Solomiya Krushelnytska

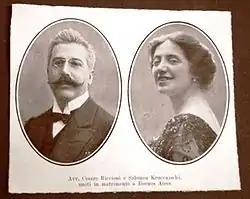
Solomiya Krushelnytska and her husband, Alfredo Cesare Augusto Riccioni

Prior to the death of her mother Teodora in 1907, Solomiya's family convinced her to purchase a residence in Lviv, to use whenever she returned from touring, and to provide a comfortable living space for the rest of the family, especially for her mother towards the end of her life. In 1903, Solomiya purchased a building located on what is now (named in her honor in 1993), uphill from the campus of Lviv University. Built and designed by Jakub Kroch in 1884, the large building had several floors of living space, initially occupied by members of Krushelnytska's immediate family. Solomiya's brother-in-law Karl Bandriwsky was asked to oversee the management of the building once apartments began be rented out following the departure of her siblings after marriage. With a facade featuring heavy rustication decorated with ornamental statuary of lyrical muses by Leonard Marconi, the building became known as Lviv's "Stonehouse of Music", a haven for intellectuals, visiting artists and impresarios engaged at the nearby opera house. In the latter years of his life, it would also serve as the home of writer and family friend, Ivan Franko.